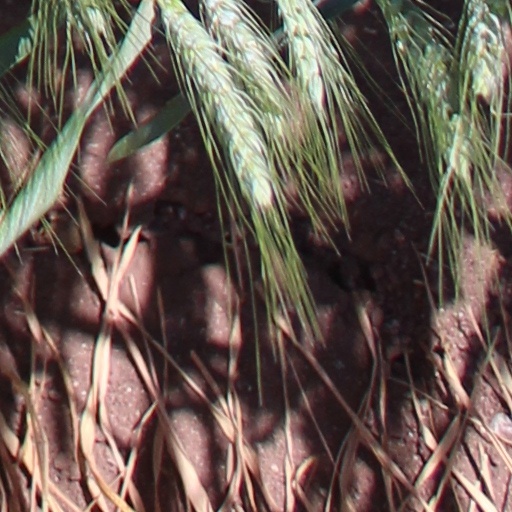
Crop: wheat